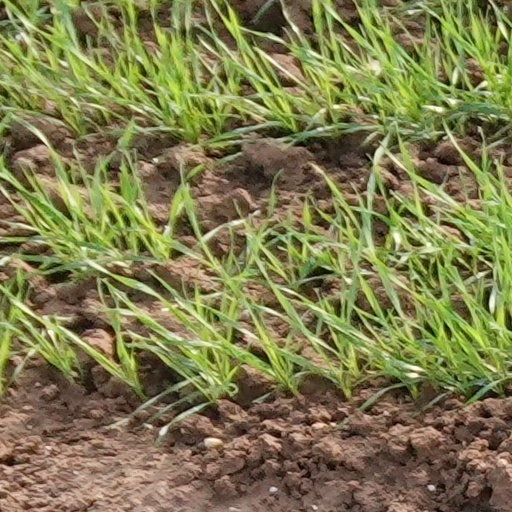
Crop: wheat